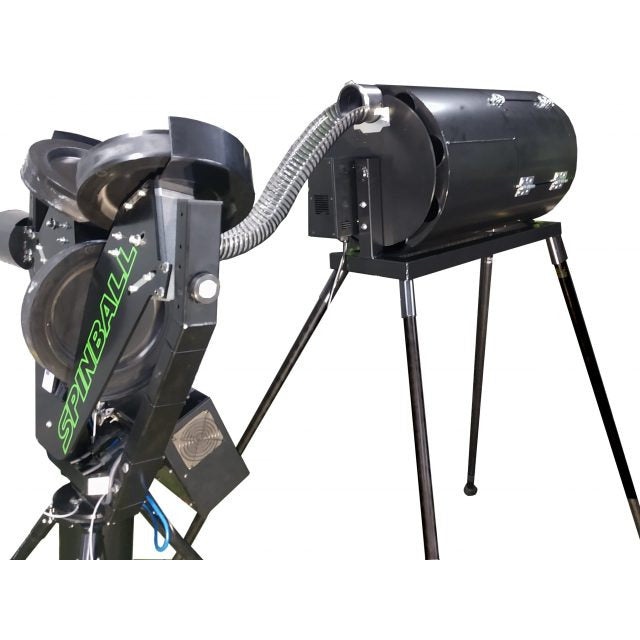
High Capacity Barrel Ball Feeder
Brand: Spinball Sports
Current shipping lead time: 1-2 weeks Spinball Sports | High Capacity Barrel Ball Feeder The Barrel Ball Feeder is a high-capacity accessory designed to enhance efficiency during baseball practice. With a capacity to hold up to 250 baseballs, it minimizes interruptions and ensures continuous training sessions. Engineered for compatibility with all Spinball and Rawlings pitching machines, this feeder offers reliability and precision in performance. Its durable construction and thoughtful design make it a valuable addition for both residential and commercial use. Key Features: High Capacity: Holds up to 250 baseballs, allowing for extended training sessions without frequent refilling. Flexible Ramp: Replaces the machine’s standard ball ramp, offering consistent and smooth ball delivery. Versatile Compatibility: Works seamlessly with all Spinball and Rawlings pitching machines. Adjustable Release Interval: Standard models feature a fixed 7-second interval, while iPitch models offer selectable intervals ranging from 7 to 20 seconds. Wireless On/Off Remote Control: Included with standard models for convenient operation. Durability: Backed by a 5-year warranty for residential use and a 1-year warranty for commercial applications. USA-Made: Manufactured in the United States to ensure quality and craftsmanship. Specifications: Capacity: 250 baseballs. Release Interval: 7 seconds for standard models; adjustable 7–20 seconds for iPitch models. Warranty: 5 years (residential), 1 year (commercial). Included Accessories: Wireless on/off remote control. The Barrel Ball Feeder is built for performance and convenience, offering a dependable solution to streamline baseball practice and maximize training efficiency.
Category: Sporting Goods > Athletics > Baseball & Softball > Pitching Machines